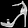
Label: Sandal